Joe Dirt

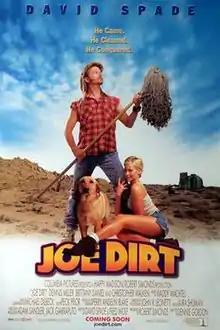
Theatrical release poster

Joe Dirt is a 2001 American adventure comedy film, directed by Dennie Gordon (in her feature film directorial debut), starring David Spade, Dennis Miller, Christopher Walken, Adam Beach, Brian Thompson, Brittany Daniel, Jaime Pressly, Erik Per Sullivan, and Kid Rock. The film was written by Spade and Fred Wolf, and produced by Robert Simonds.